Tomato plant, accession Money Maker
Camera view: bottom (45 deg); turntable rotation: 60 degrees
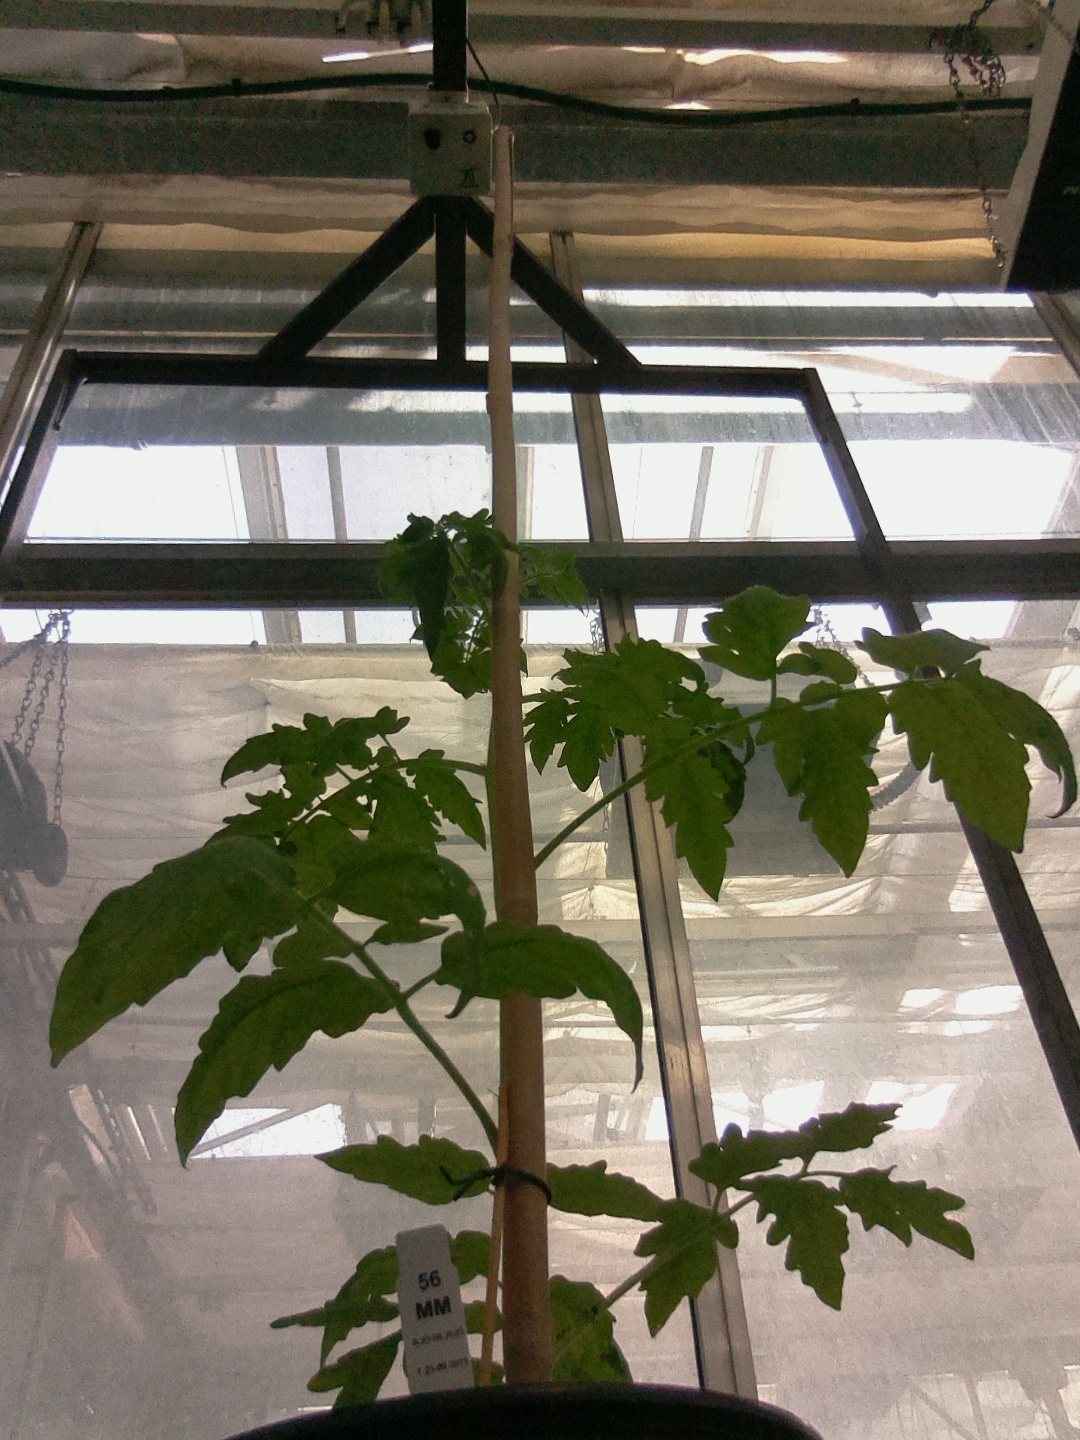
BBCH growth stage 14: 8 of true leaves visible